Princess Elizabeth of Sweden

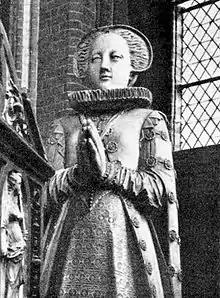
The Duchess in a lifesize sculpture on the Schwerin grave monument of her husband

In 1576, her former betrothed, the now recently widowed Christopher of Mecklenburg proposed a second time, and was accepted. Elizabeth herself participated in the negotiations personally to ensure her economical rights, assisted by her siblings Charles and Catherine, while King John accepted the marriage mainly because he saw it suitable that she marry because of her age. The marriage was delayed because of religious reasons: the staunch Protestants Elizabeth and Charles were careful to defend that the wedding ceremony and everything regarding it should be Lutheran against the Pro-Catholic John III.